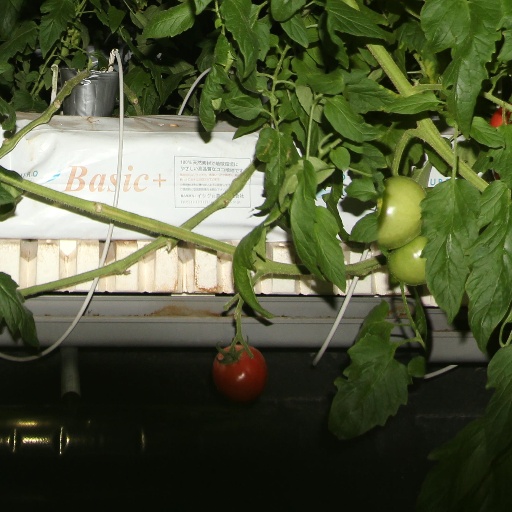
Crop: tomato